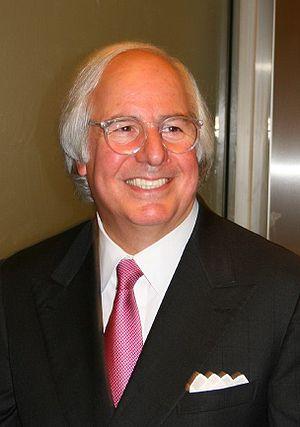
Frank William Abagnale, Jr., né le 27 avril 1948, est un ancien faussaire américain, reconverti consultant en sécurité.